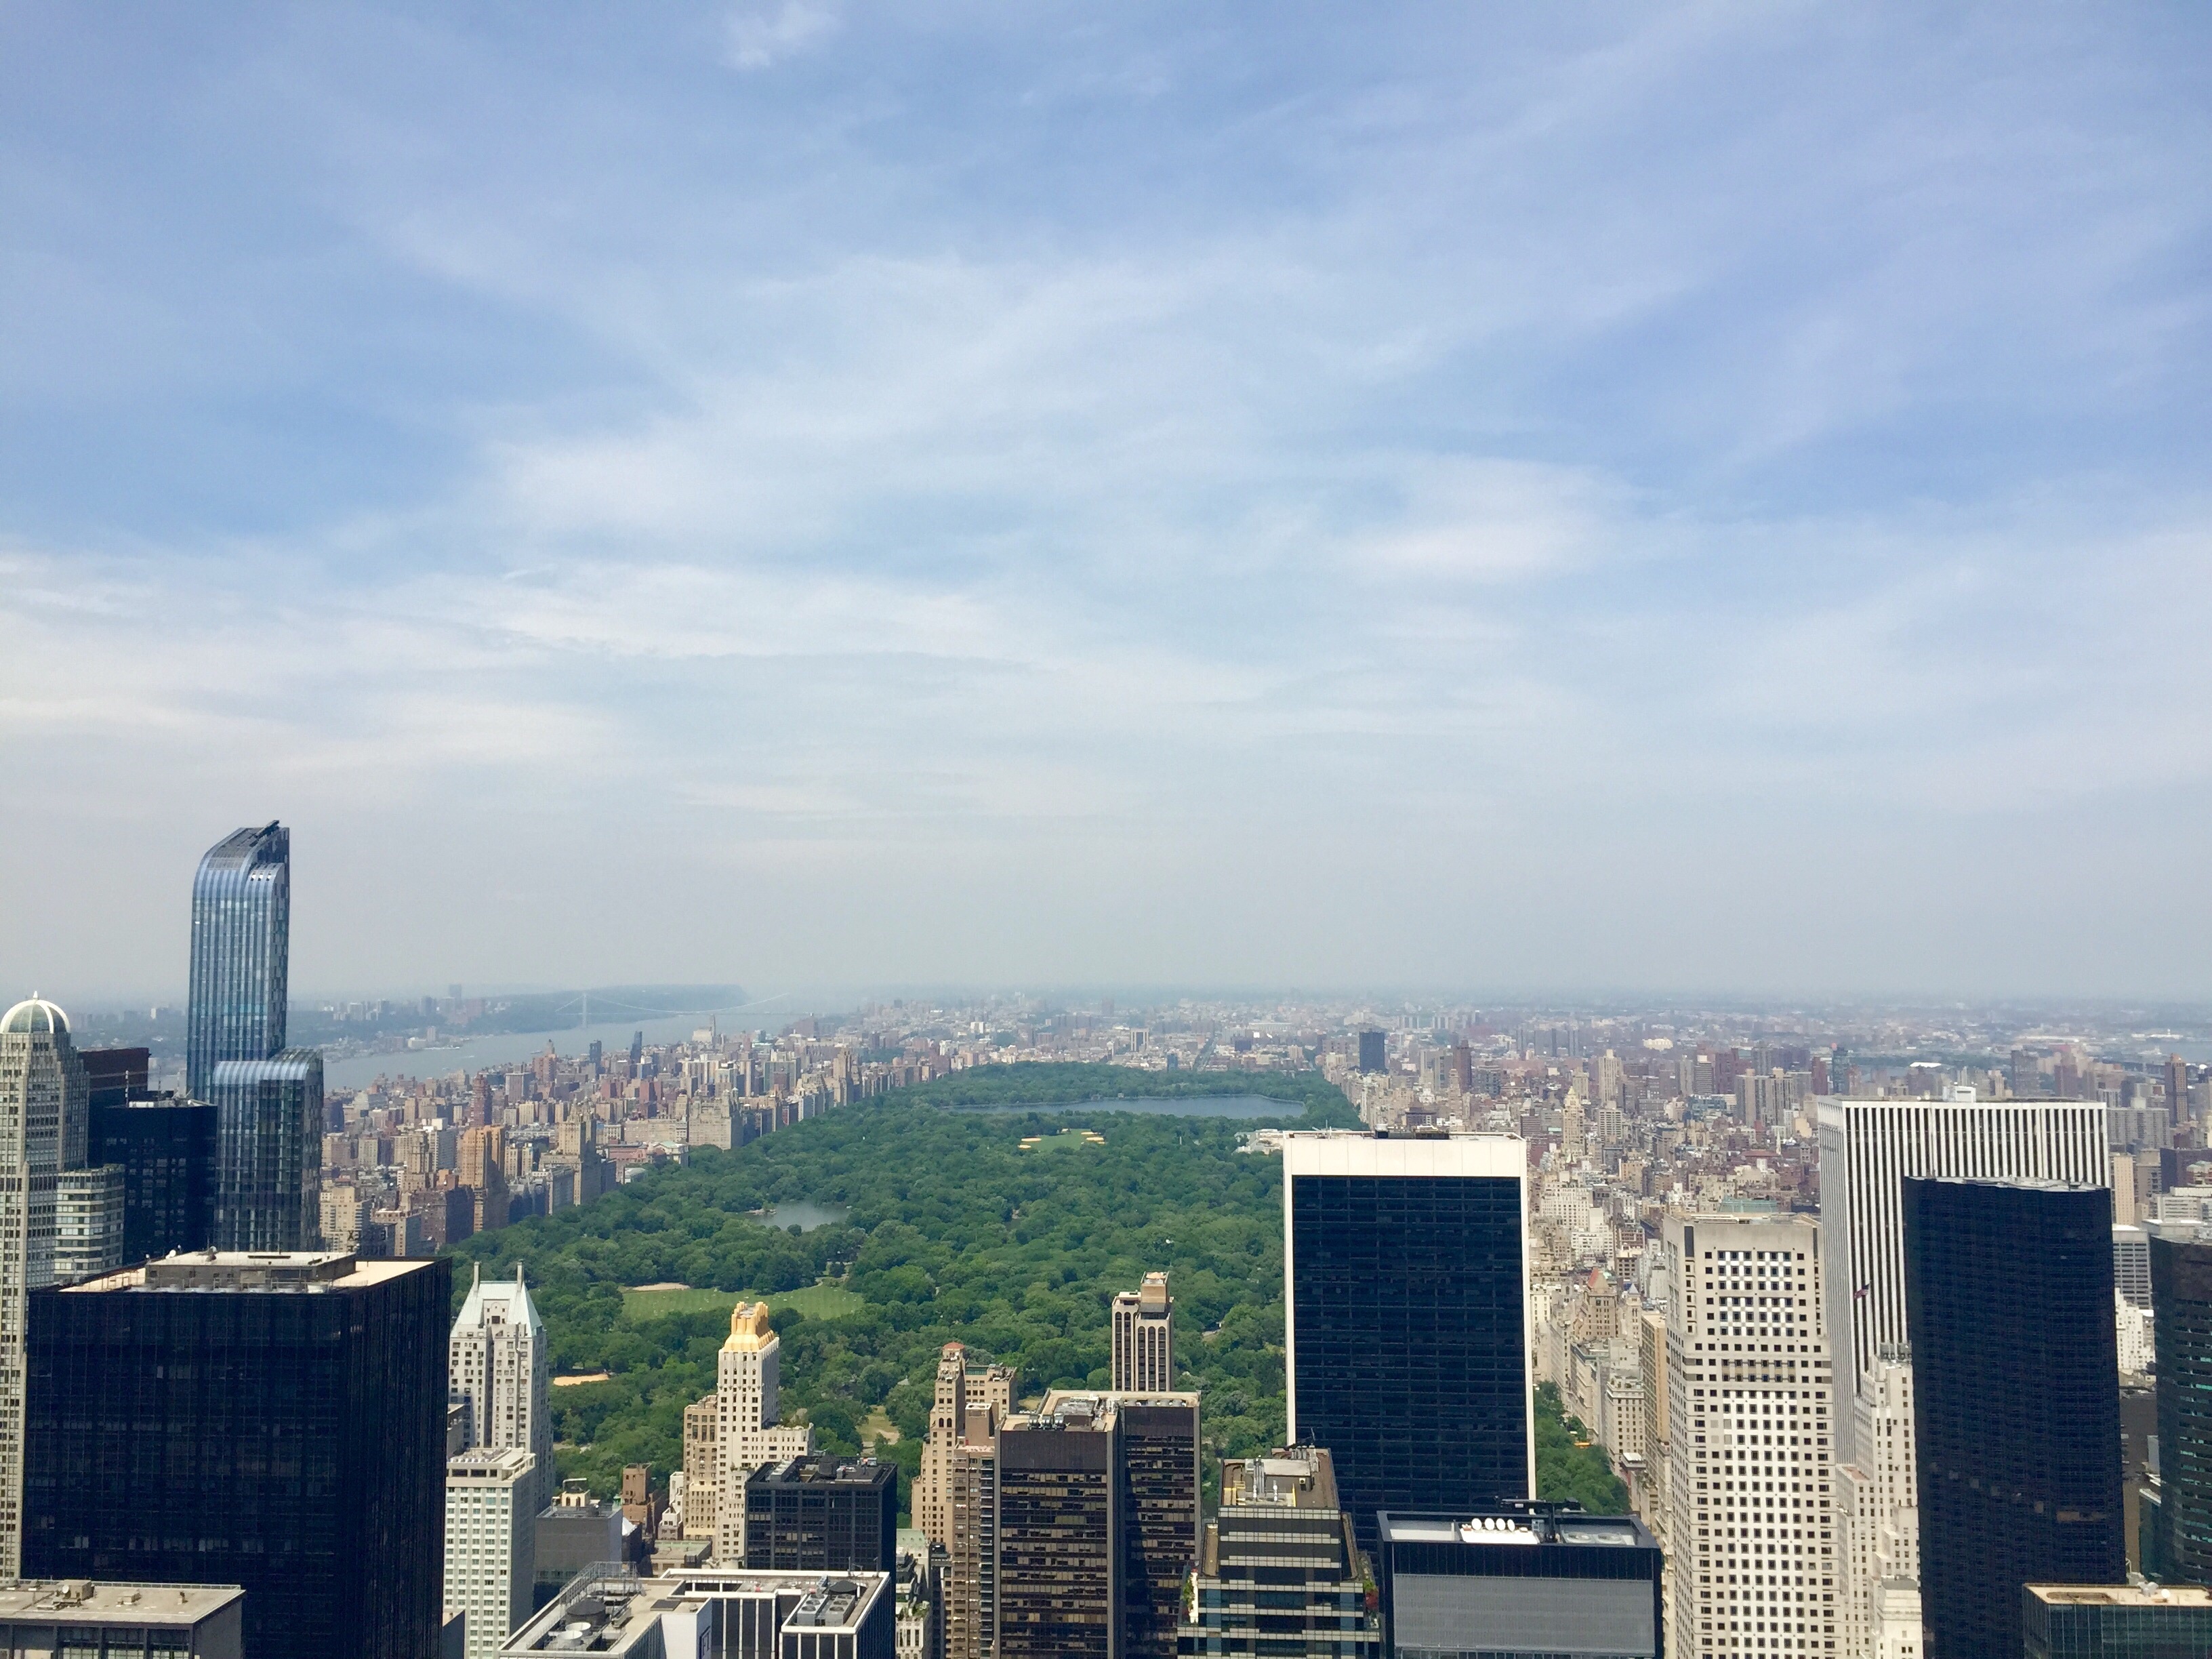
nature, horizon, architecture, sky, fog, skyline, city, skyscraper, urban, cityscape, downtown, tower, park, landmark, metropolitan, aerial, tower block, high rise, trees, metropolis, urban area, human settlement, atmosphere of earth, metropolitan area, high angle shot